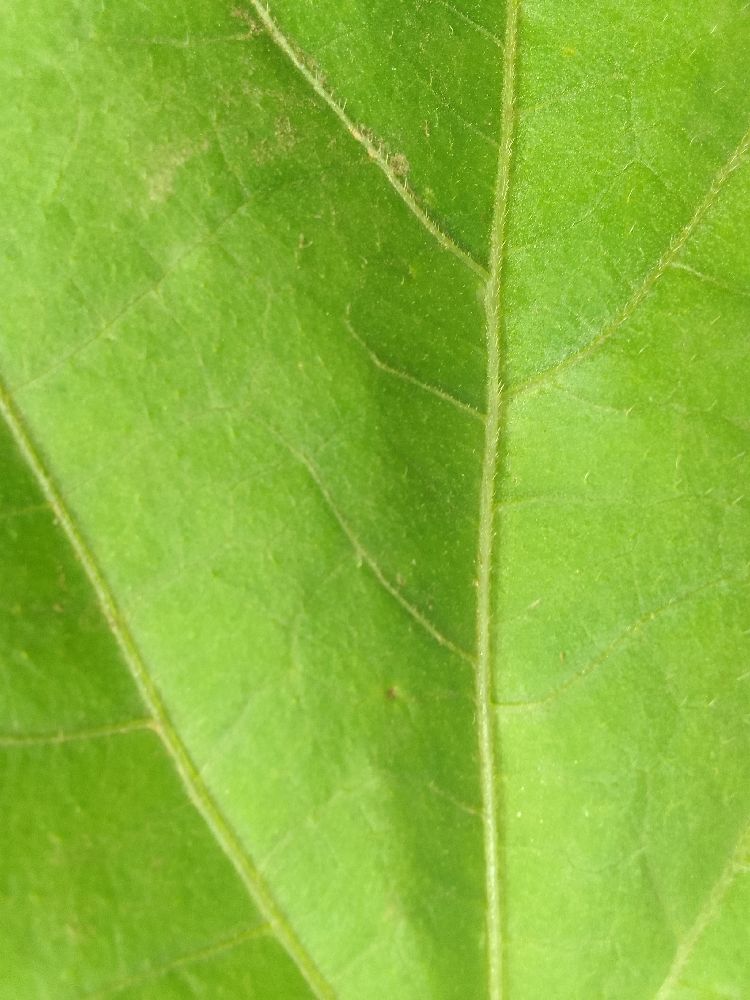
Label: healthy